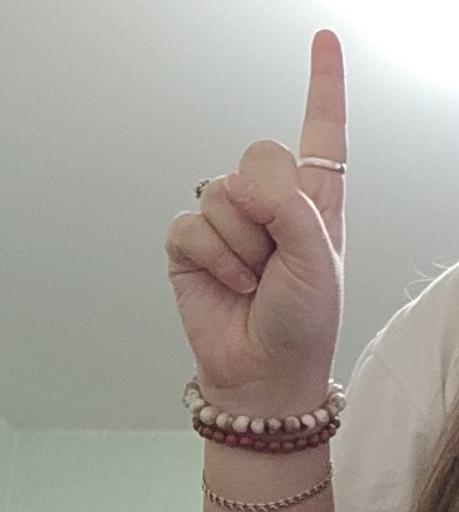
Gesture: one